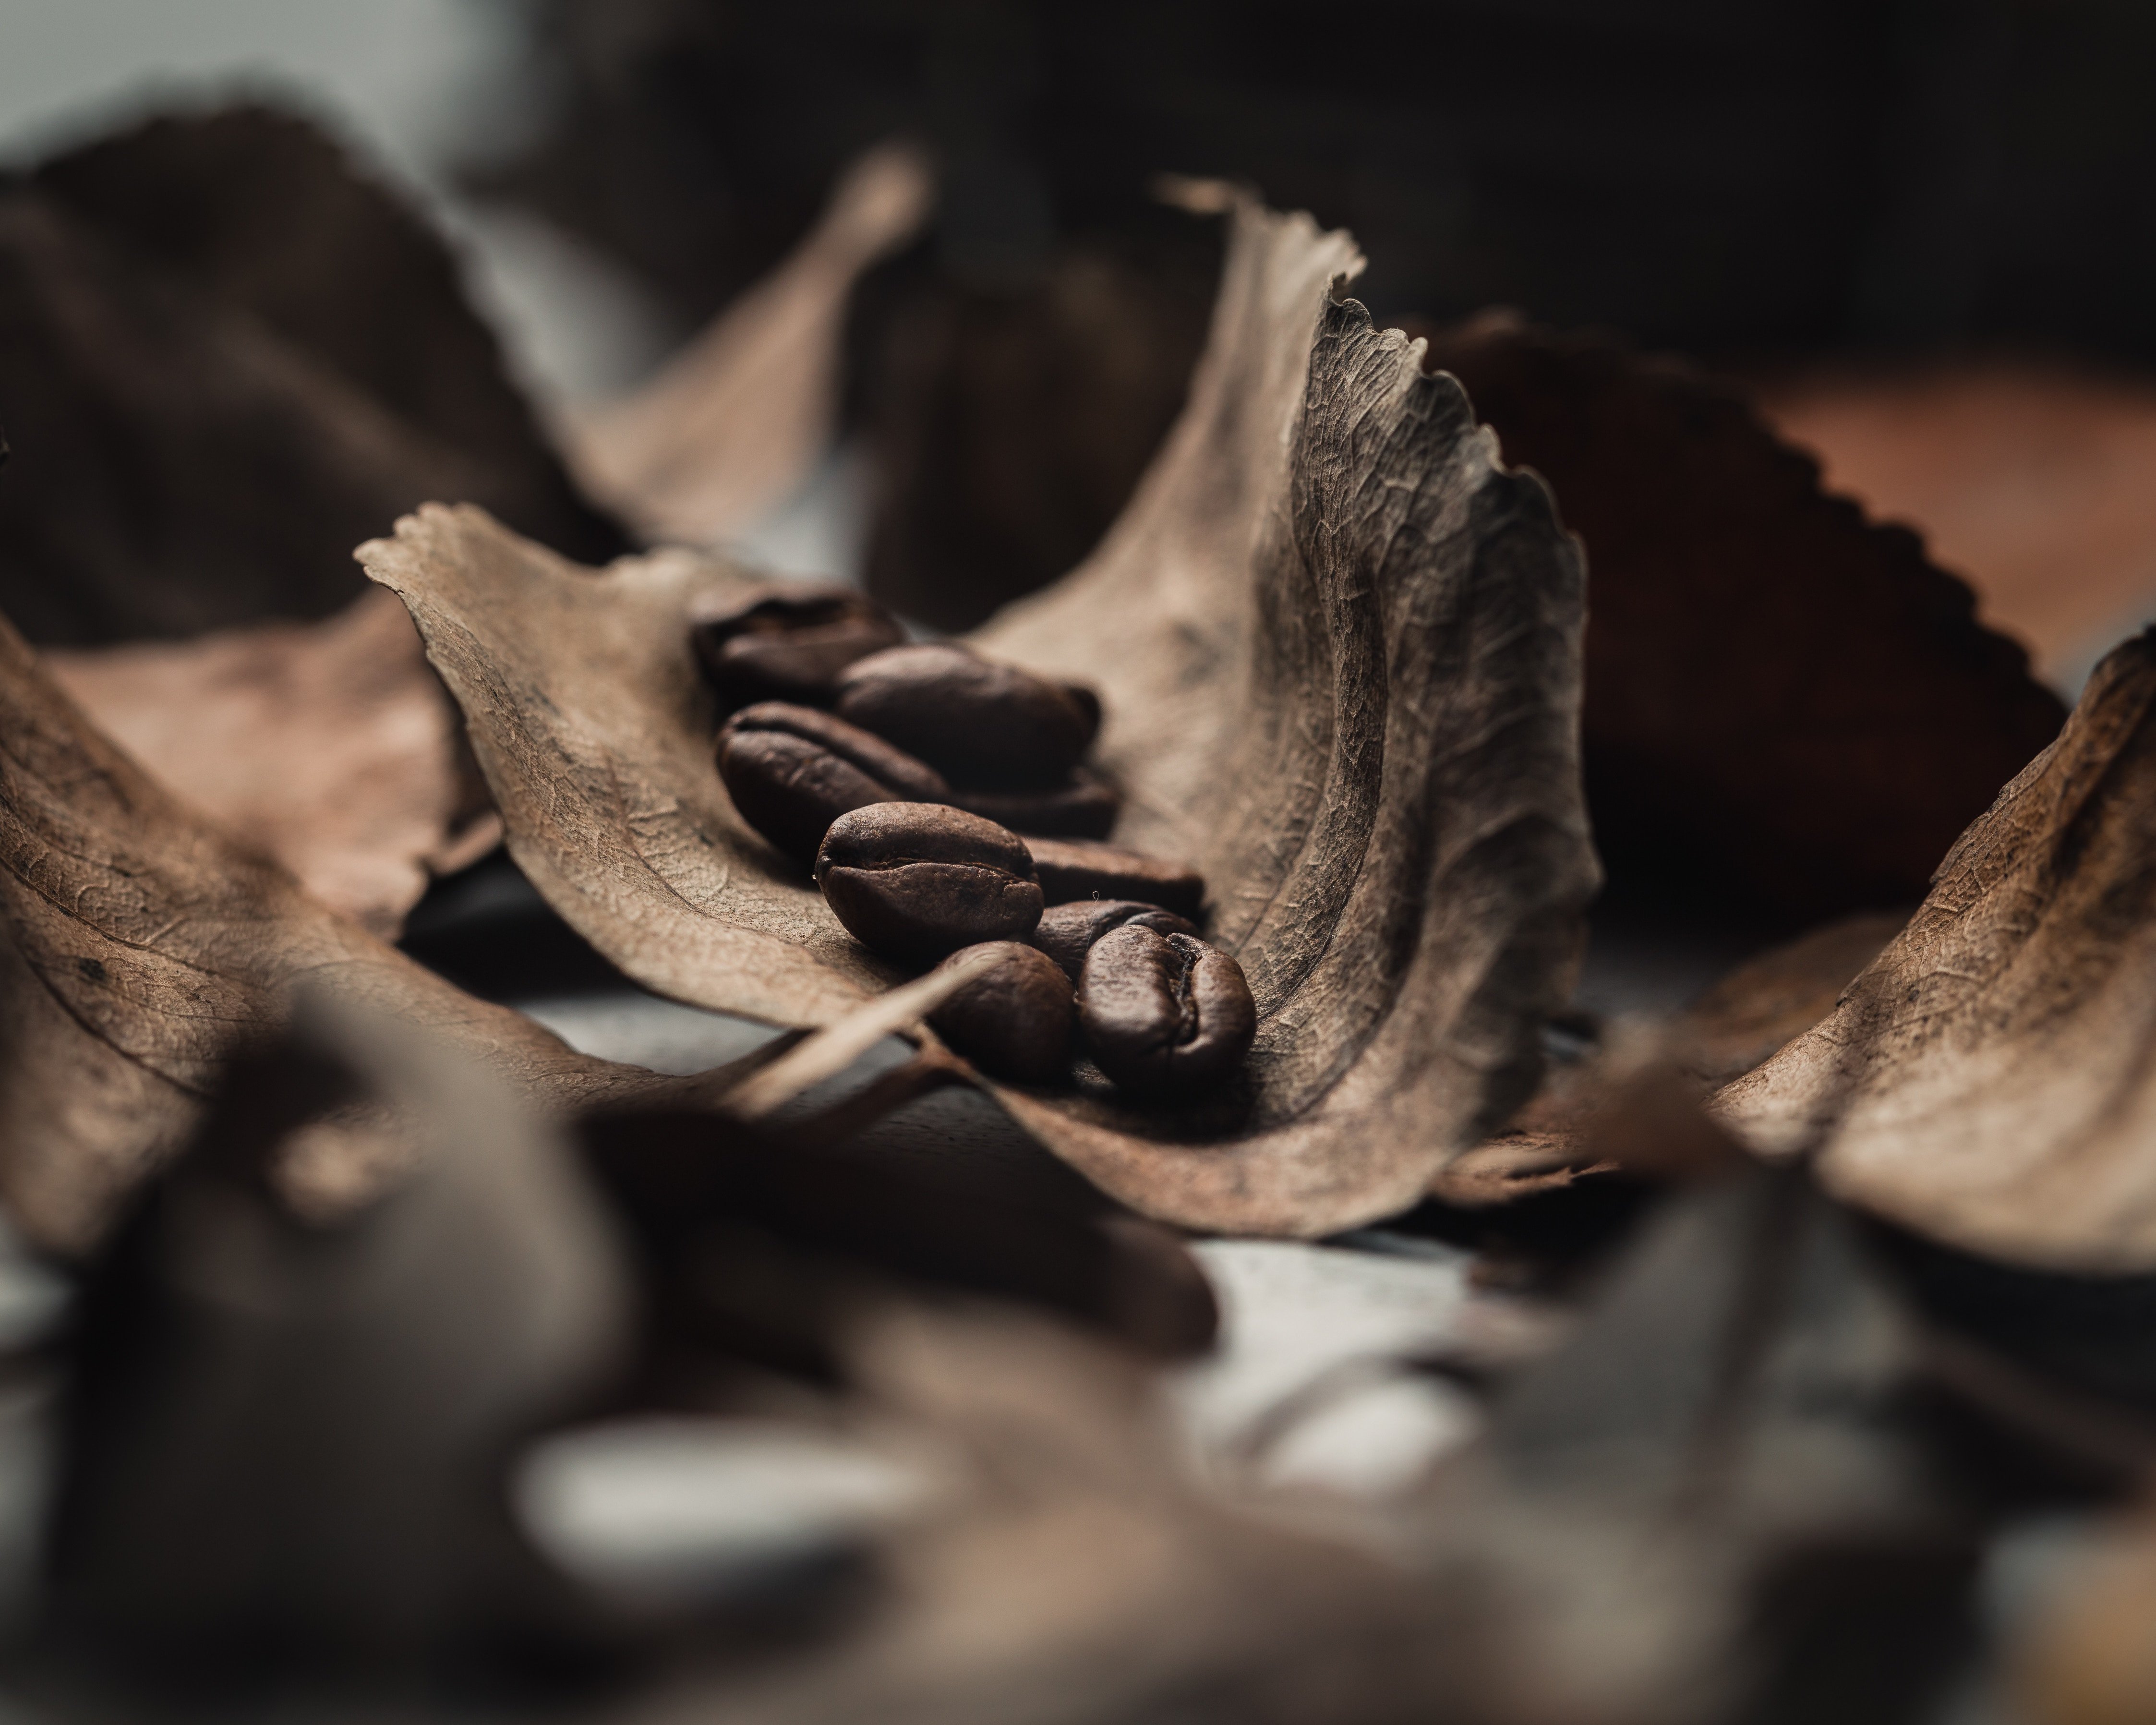
leaf, plant, flower, close up, photography, still life photography